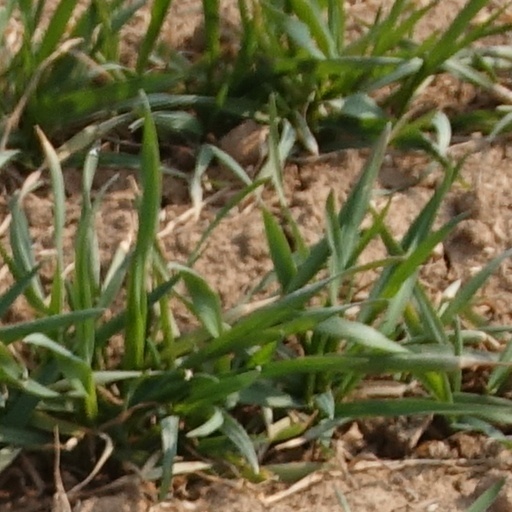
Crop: wheat